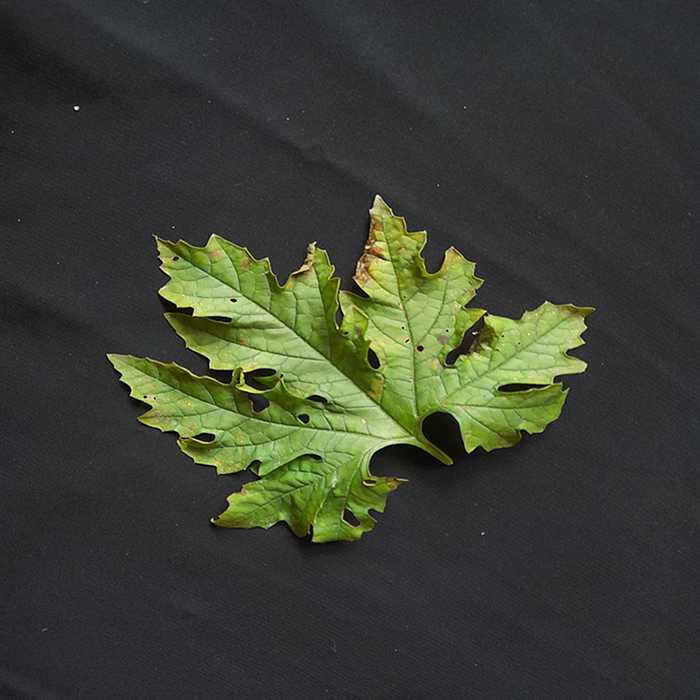
Plant: Bitter Gourd
Label: Downey mildew